United States Playing Card Company

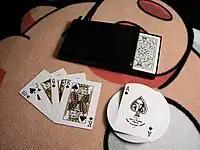
A double set of KEM cards.

Bee is a casino card brand also sold at retail. Bee playing cards were first manufactured by the New York Consolidated Card Company in 1892, hence the number "92" on the Ace of Spades; the USPC acquired the company two years later, but it continued to operate independently, even after merging with Andrew Dougherty and Standard Playing Card Company to form Consolidated-Dougherty. Standard Bee playing cards have a diamond back, typically blue or red although casinos frequently use customized Bee cards featuring a logo added to the various colored backs. Until 2010, Bee cards were also sometimes printed in a smooth finish, with a back known as "No. 35", which features worm-like squiggle patterns. Unlike Bicycle cards, Bee cards usually have borderless backs, making the facing of any card that is even partially revealed clearly visible. However, the standard diamond back of the card is very regular and low-profile compared to other back designs, which simplifies "bottom dealing" and some other forms of sleight-of-hand.